Juan de Esteyneffer

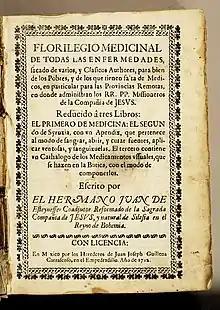
Title page, Florilegio Medicinal, 1712

Juan de Esteyneffer (March 4, 1664 – 1716) was a Moravian German lay Jesuit missionary sent to the New World. He is known for his 1711 work Florilegio Medicinal, which compiled a combination of New World traditional medicine, European "materia medica", and 18th-century European medical diagnosis.